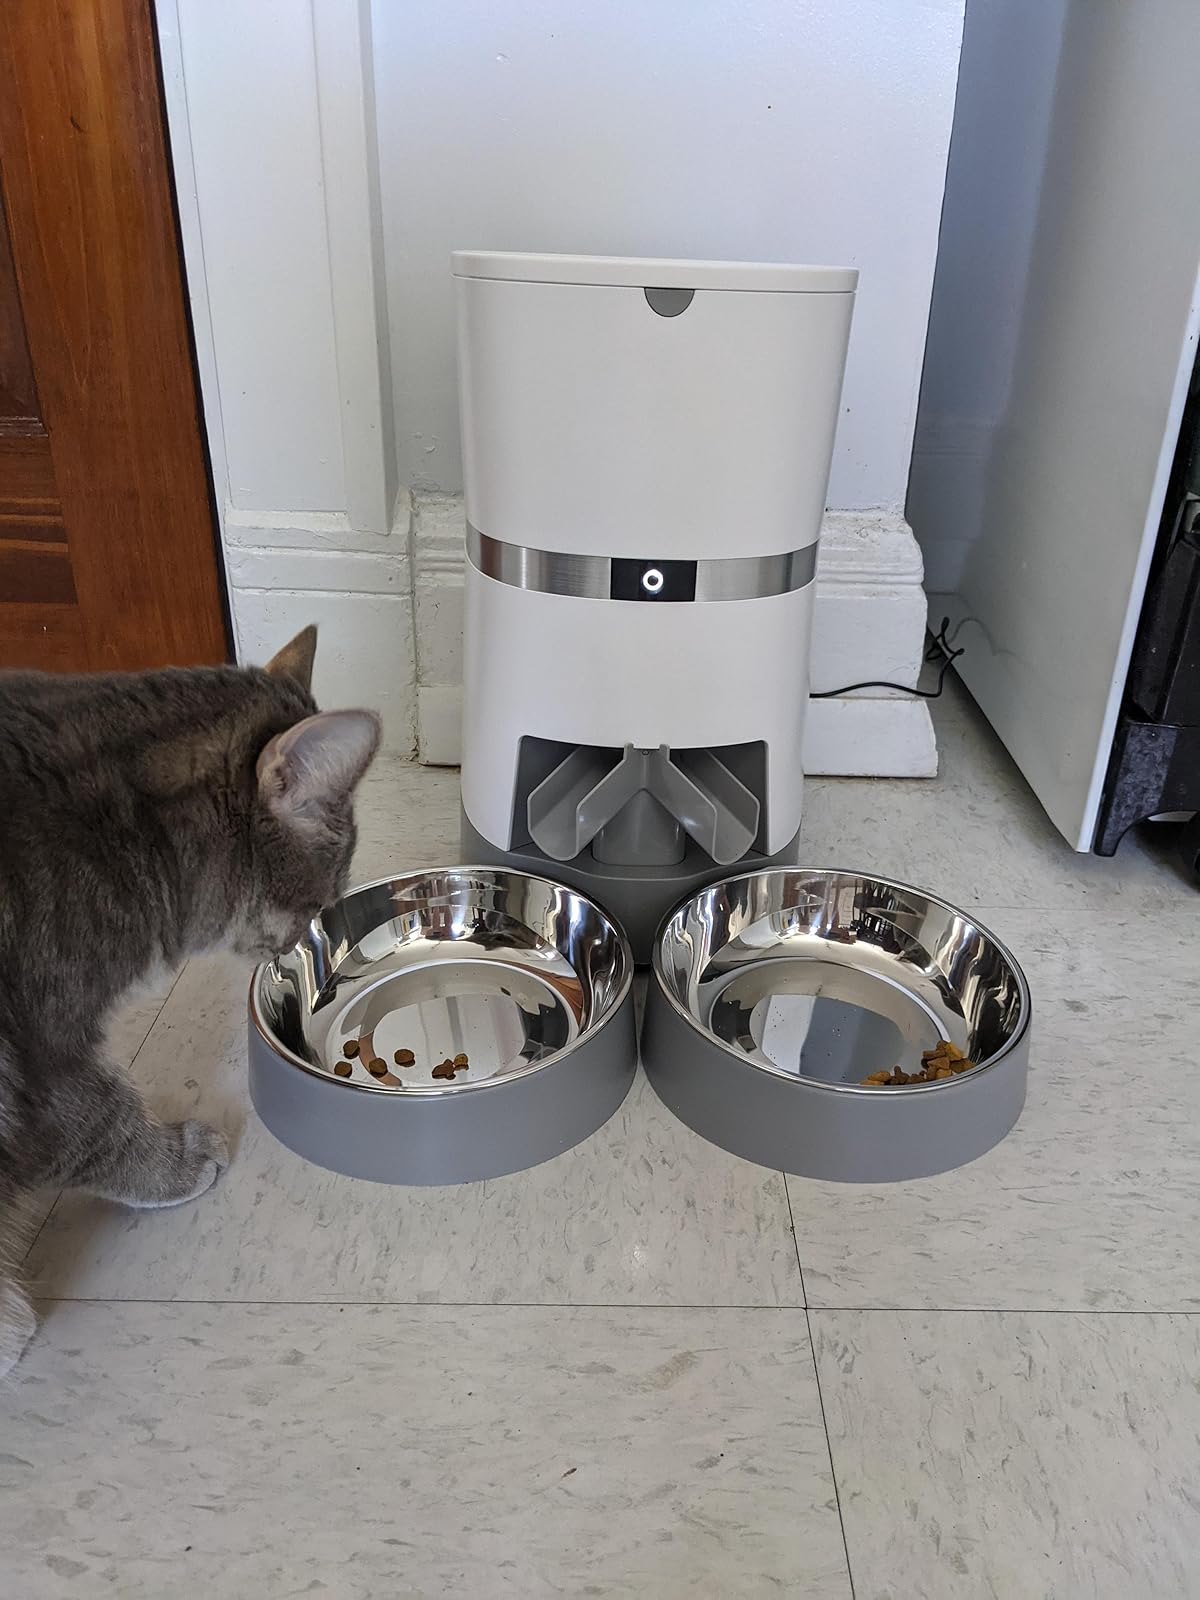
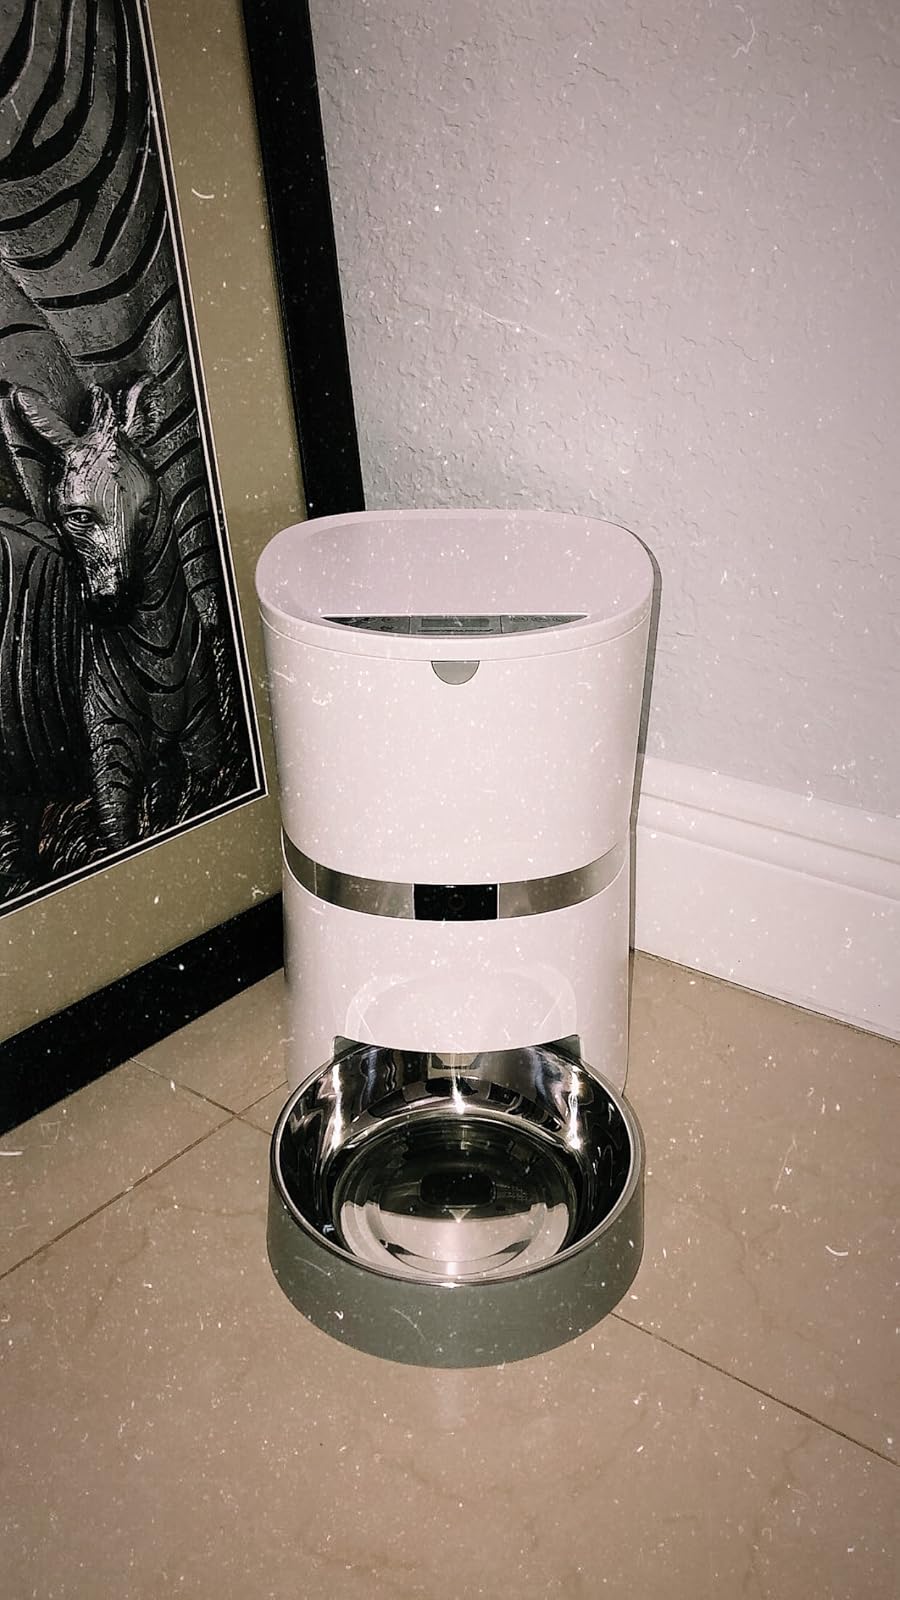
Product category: items_feeder
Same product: no